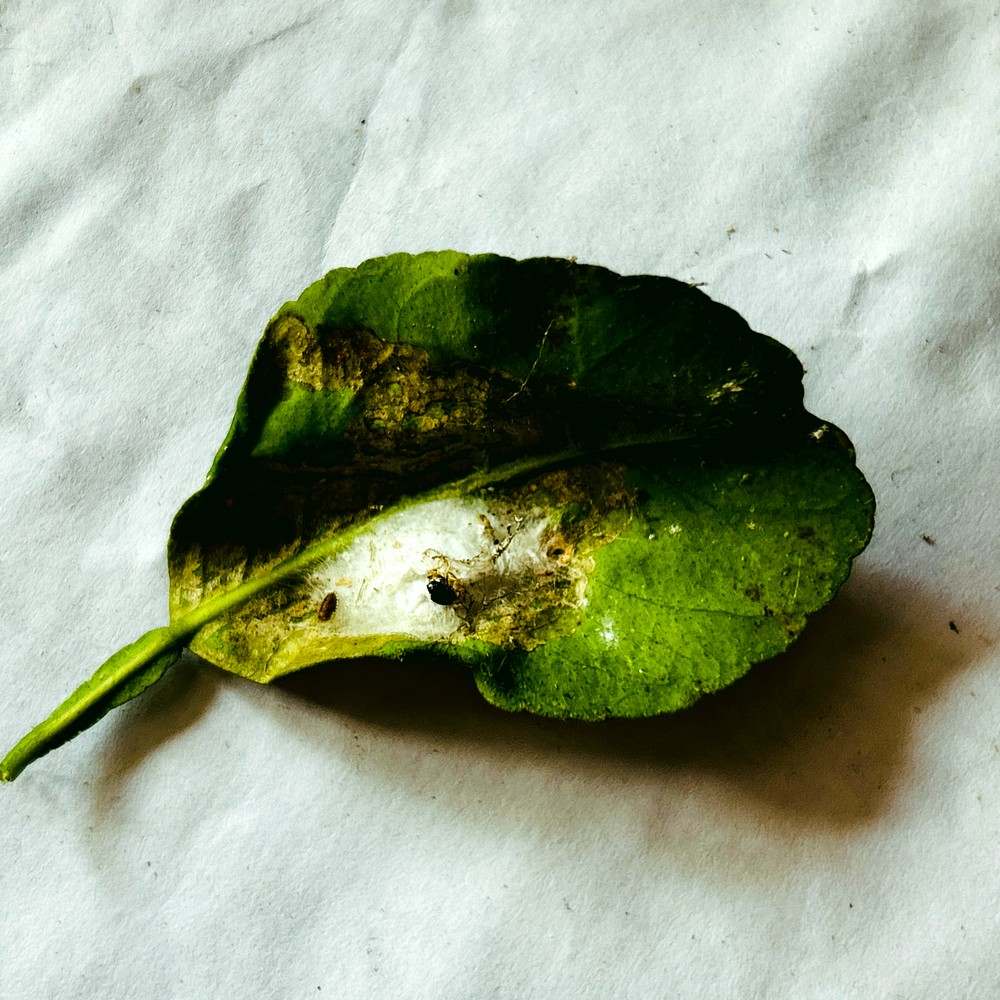
Label: Spider Mites